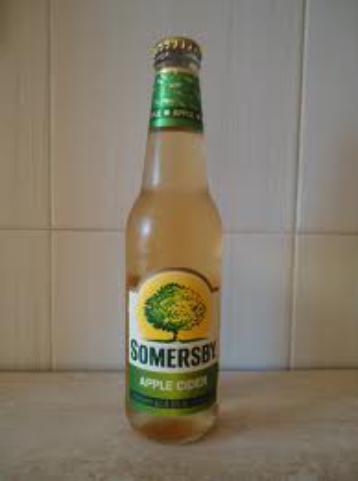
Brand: Glider Cider
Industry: Food